Nottingham University Academy of Science and Technology

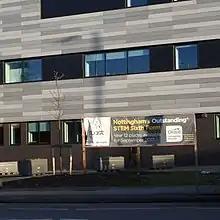
NUAST- Dunkirk, Nottingham

In September 2018, the first Year 7's were admitted to the school. Year 10 admissions remained open until 2021, after which admissions only accepted eleventh and sixth form. Applications for admission are made though the home education authority. The academy has an admissions number of 120.